Oil depletion

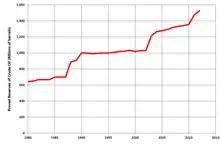
World proved reserves of crude oil, 1980-2012 (US EIA)

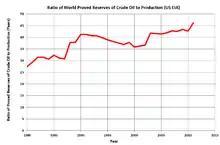
Ratio of world proved oil reserves to production, 1980-2011 (UN EIA)

Earth's natural oil supply is effectively fixed because petroleum is naturally formed far too slowly to be replaced at the rate at which it is being extracted. Over many millions of years, plankton, bacteria, and other plant and animal matter became buried in sediments on the ocean floor. When conditions were right—a lack of oxygen for decomposition, and sufficient depth and temperature of burial—these organic remains were converted into petroleum compounds, while the sediment accompanying them was converted into sandstone, siltstone, and other porous sedimentary rock. When capped by impermeable rocks such as shale, salt, or igneous intrusions, they formed the petroleum reservoirs which are exploited today.